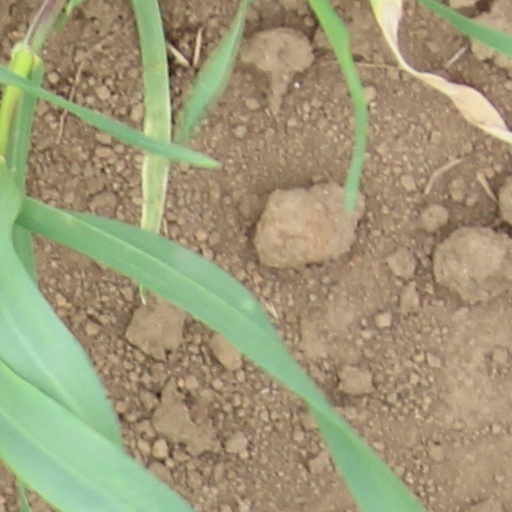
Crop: wheat